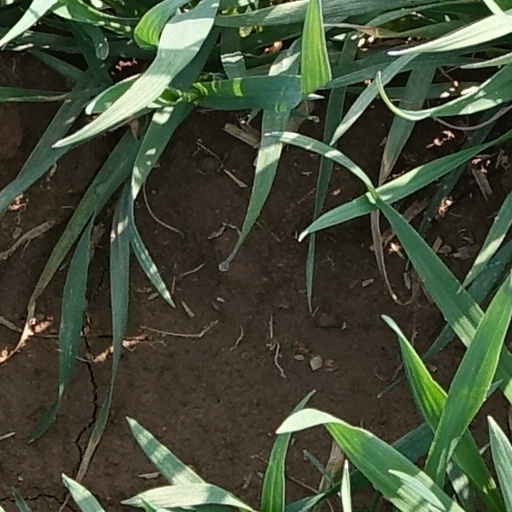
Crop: wheat